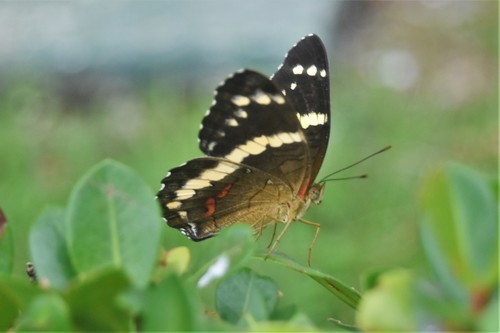
Scientific name: Anartia fatima
Common name: Banded peacock
Family: Nymphalidae
Order: Lepidoptera
Pollinator type: Primary pollinator
Habitat: Open areas and gardens
Geographic range: South America
Conservation status: Least Concern